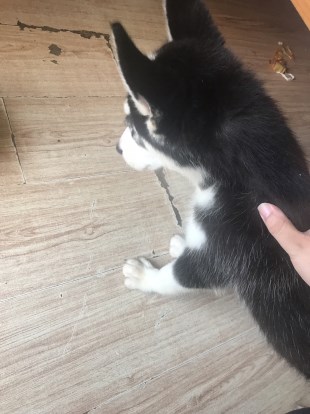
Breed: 1160-n000003-Siberian_husky